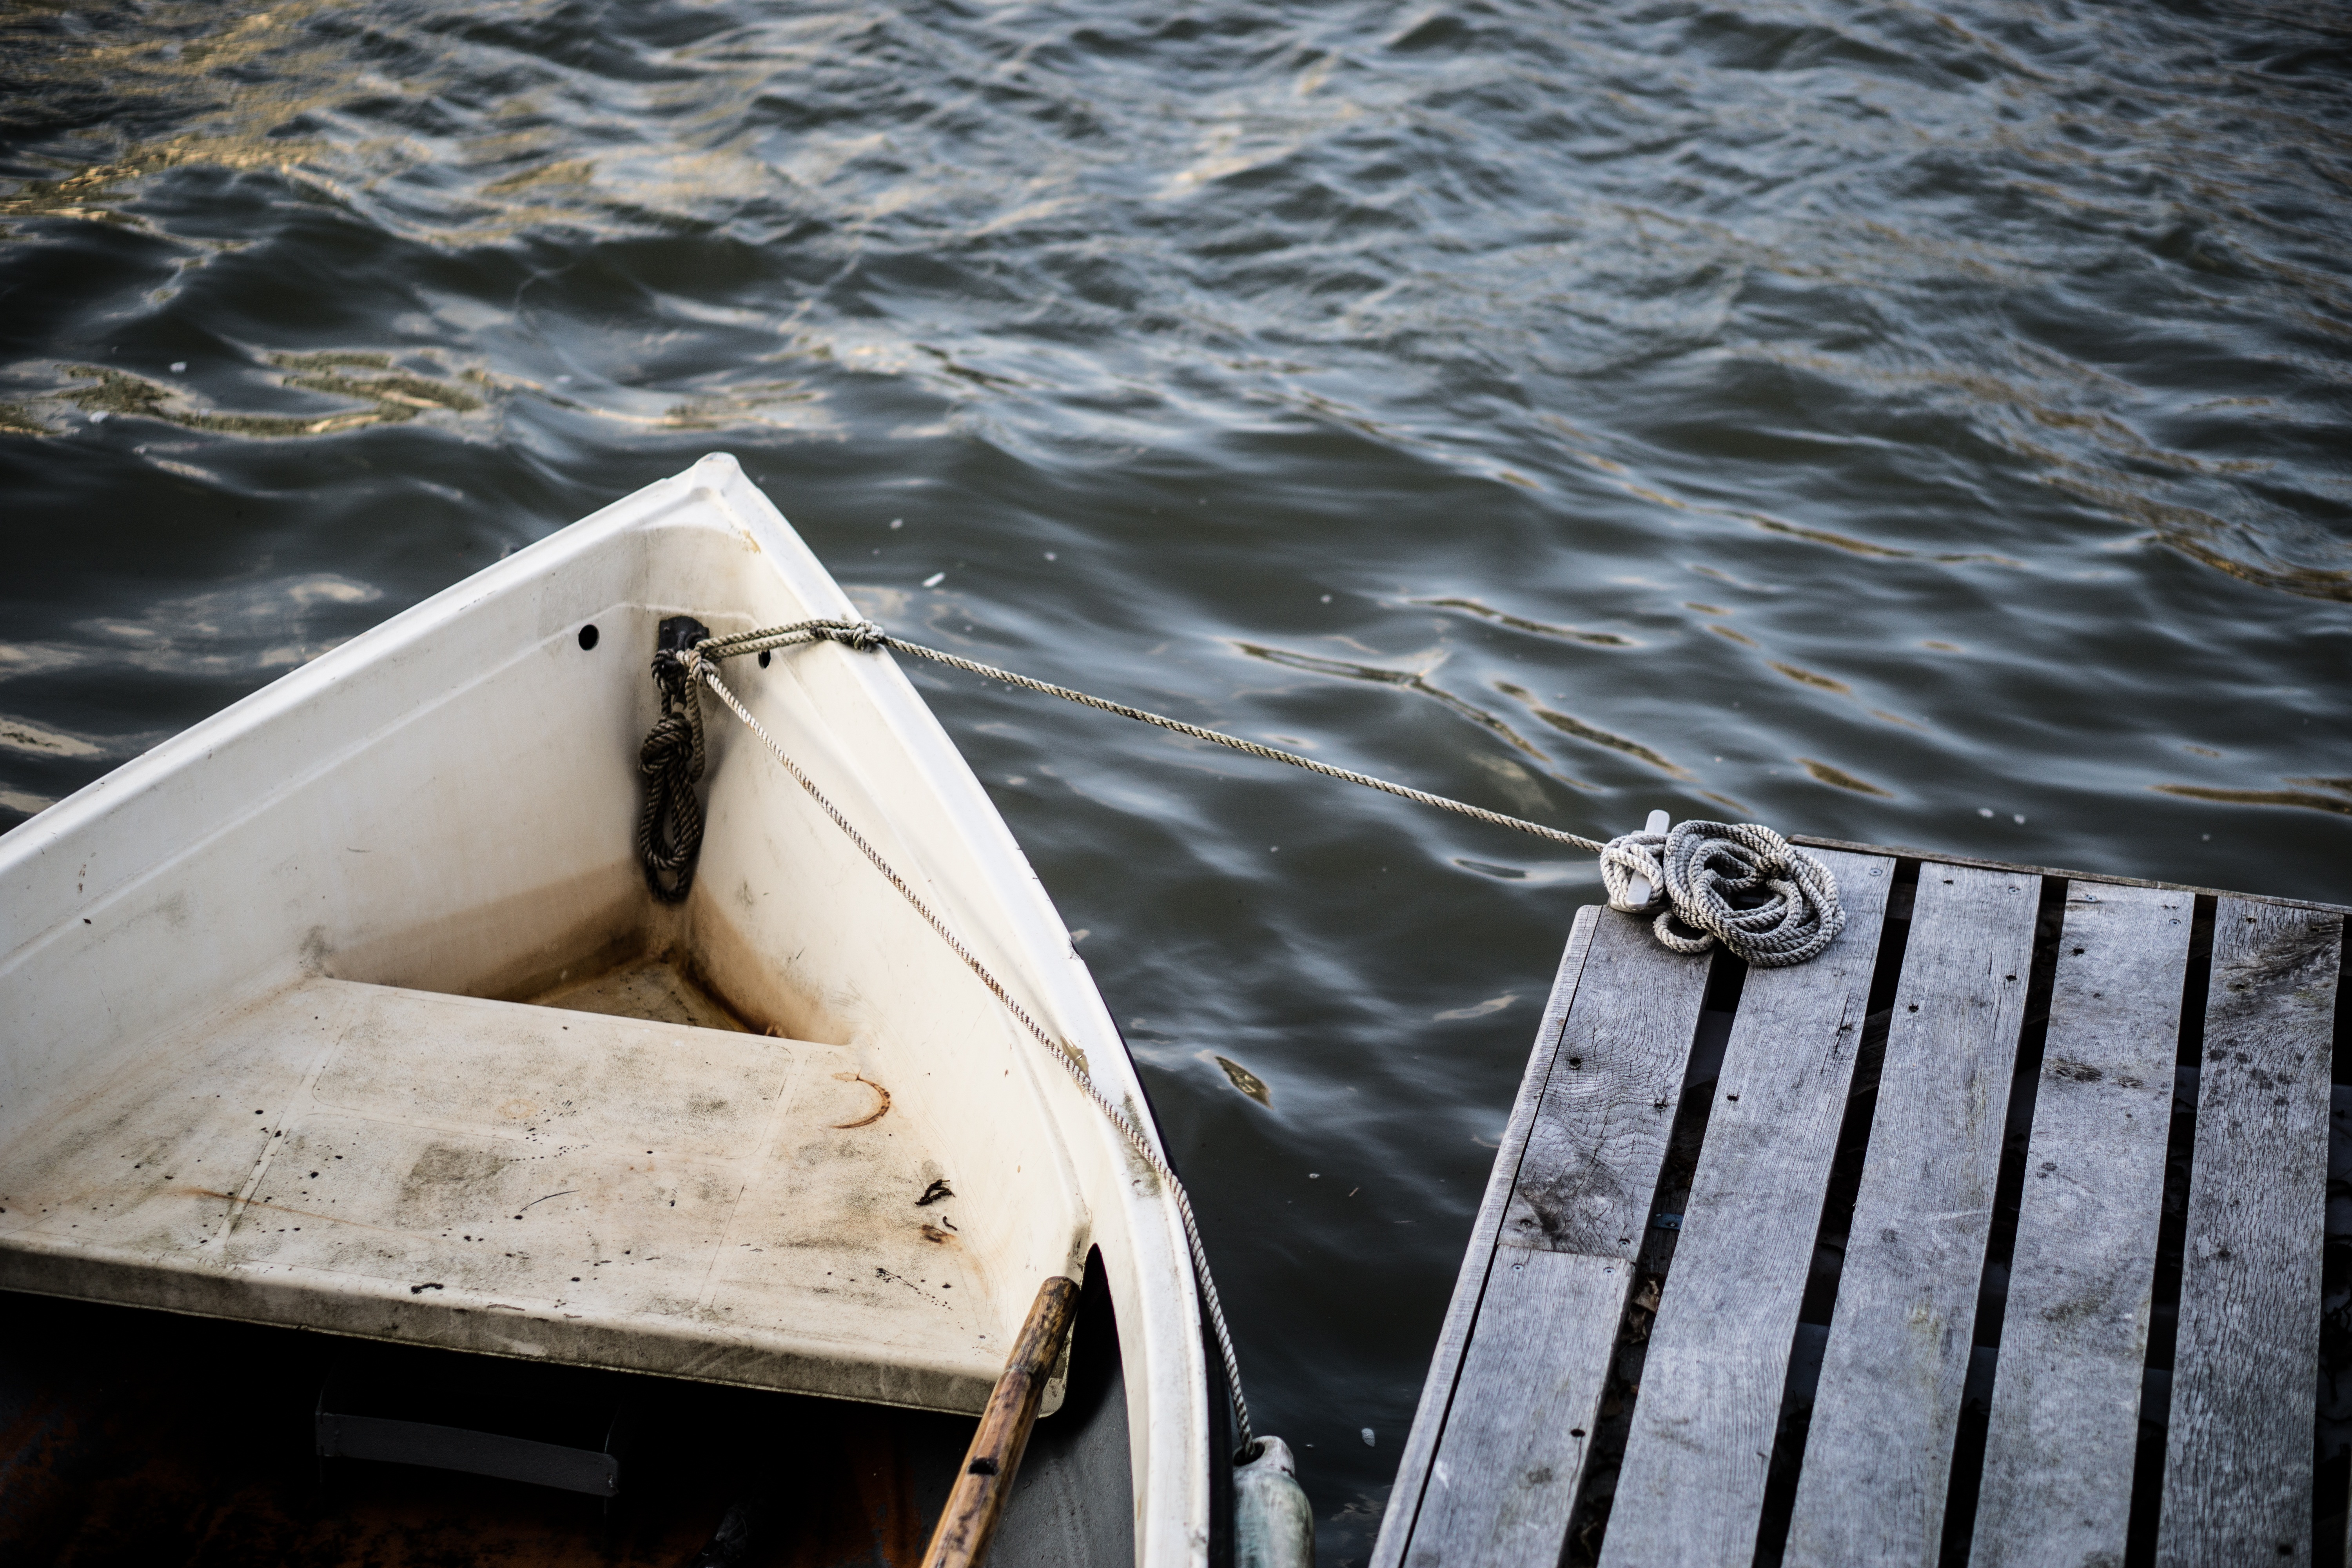
sea, water, nature, ocean, dock, wood, boat, adventure, river, summer, travel, transport, vehicle, relax, blue, nautical, boating, watercraft, bristol, dinghy, skiff, watercraft rowing